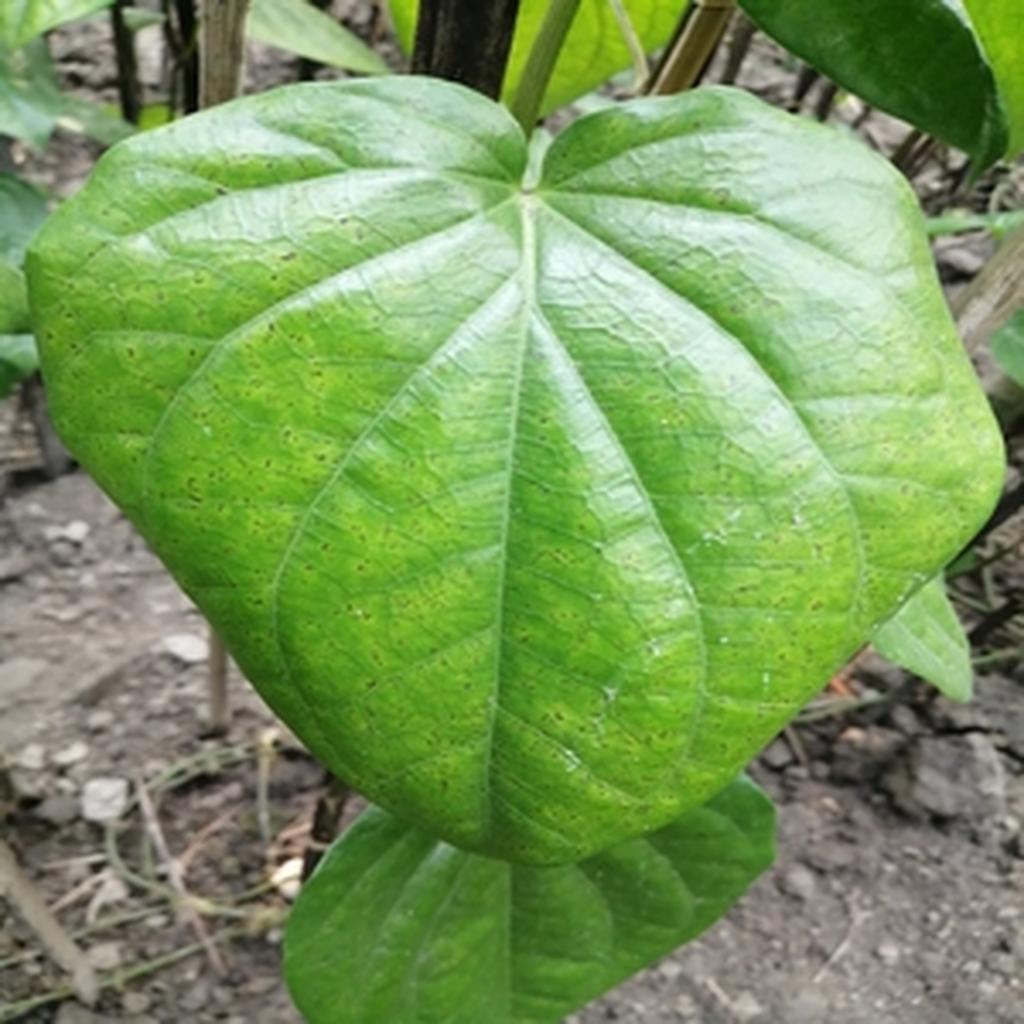
Label: Leaf_Spot